Kainji Lake

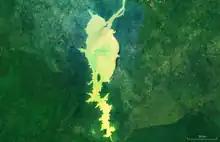
Kainji Lake

Kainji Lake National Park (KNLP) (headquarters Wawa) is situated north of Lagos, close to the border with the Republic of Benin. It comprises two sectors, Borgu Game Reserve and Zugurma Game Reserve, which are separated by Kainji Lake. The abundant wildlife in the game preserves include baboons, duikers, hippopotami, hyenas, kobs, roan antelopes, and warthogs.